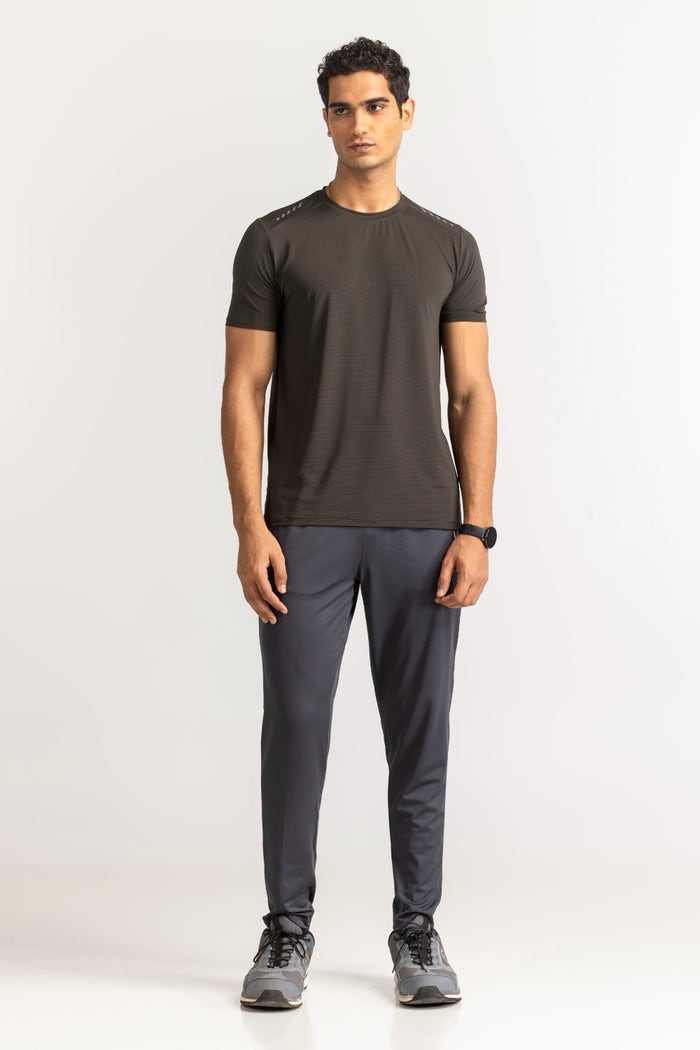
black grey active performance t tee